Maison Louis Carré

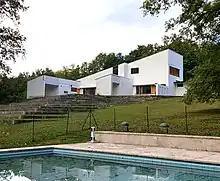

Maison Louis Carré is a residential building in Bazoches-sur-Guyonne, France designed by Finnish modernist architects Elissa and Alvar Aalto. The house was designed for art collectors Olga and Louis Carré, and completed in 1959.